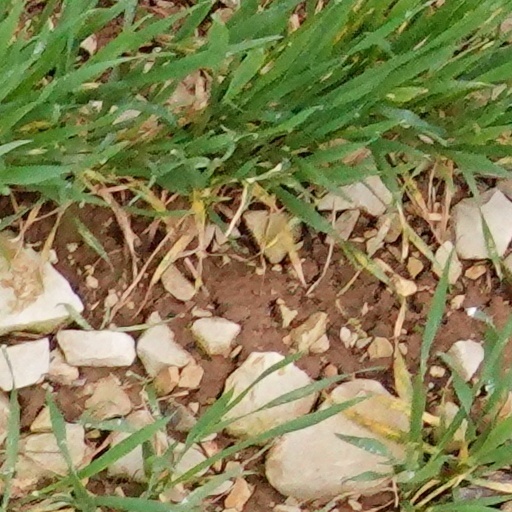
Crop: wheat